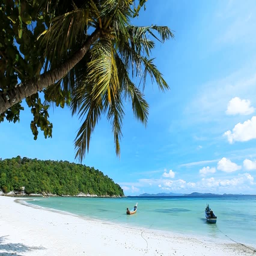
tropical beach in the morning